Bernadette D'Souza

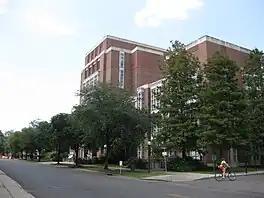
John Giffen Weinmann Hall, the Tulane University Law School building

D’Souza's first job out of law school was as a staff attorney at the New Orleans Legal Assistance Corporation in the domestic violence unit. She then became the managing attorney at Southeast Louisiana Legal Services in 2005, which provides representation for indigent clients. There, she worked and managed cases in family law and domestic violence. She established a new unit dedicated to domestic violence. She also was for a time an adjunct professor at Tulane University Law School where she taught about domestic violence in the school's Domestic Violence Clinic.